Rufus (film)

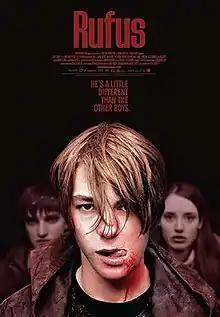
Film poster

Rufus (also known as Hunted) a Canadian horror film, directed by Dave Schultz and released in 2012. The film stars Rory J. Saper as Rufus, a mysterious young man who turns up in a small town in Saskatchewan and is eventually revealed to be a vampire. The cast also includes David James Elliott, Kelly Rowan, Merritt Patterson, Richard Harmon, and Kim Coates.